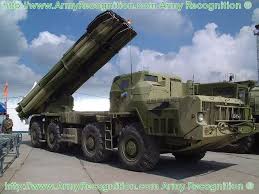
Label: Self Propelled Artillery